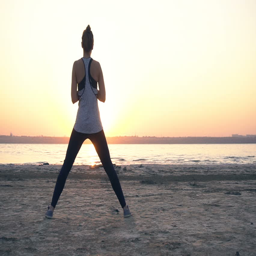
woman training at sunrise , early morning exercise on the shore